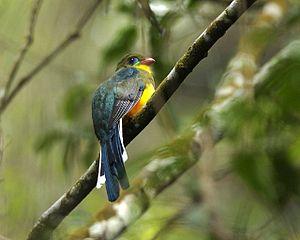
Le Trogon de Reinwardt ou Trogon de Java, est une espèce d'oiseau de la famille des Trogonidae. Il est endémique à l'ouest de Java, en Indonésie.
Le parc national de Gunung Gede Pangrango est un parc national situé dans le Java occidental en Indonésie. Il se situe entre deux volcans, le mont Gede et le mont Pangrango, pour une taille d'environ 150 km².
Le Sundaland est un ensemble biogéographique du sud de l'Écozone indomalaise, comptant entre autres la Péninsule Malaise et une partie des Grandes îles de la Sonde. Il est défini par Conservation International comme un point chaud de biodiversité.